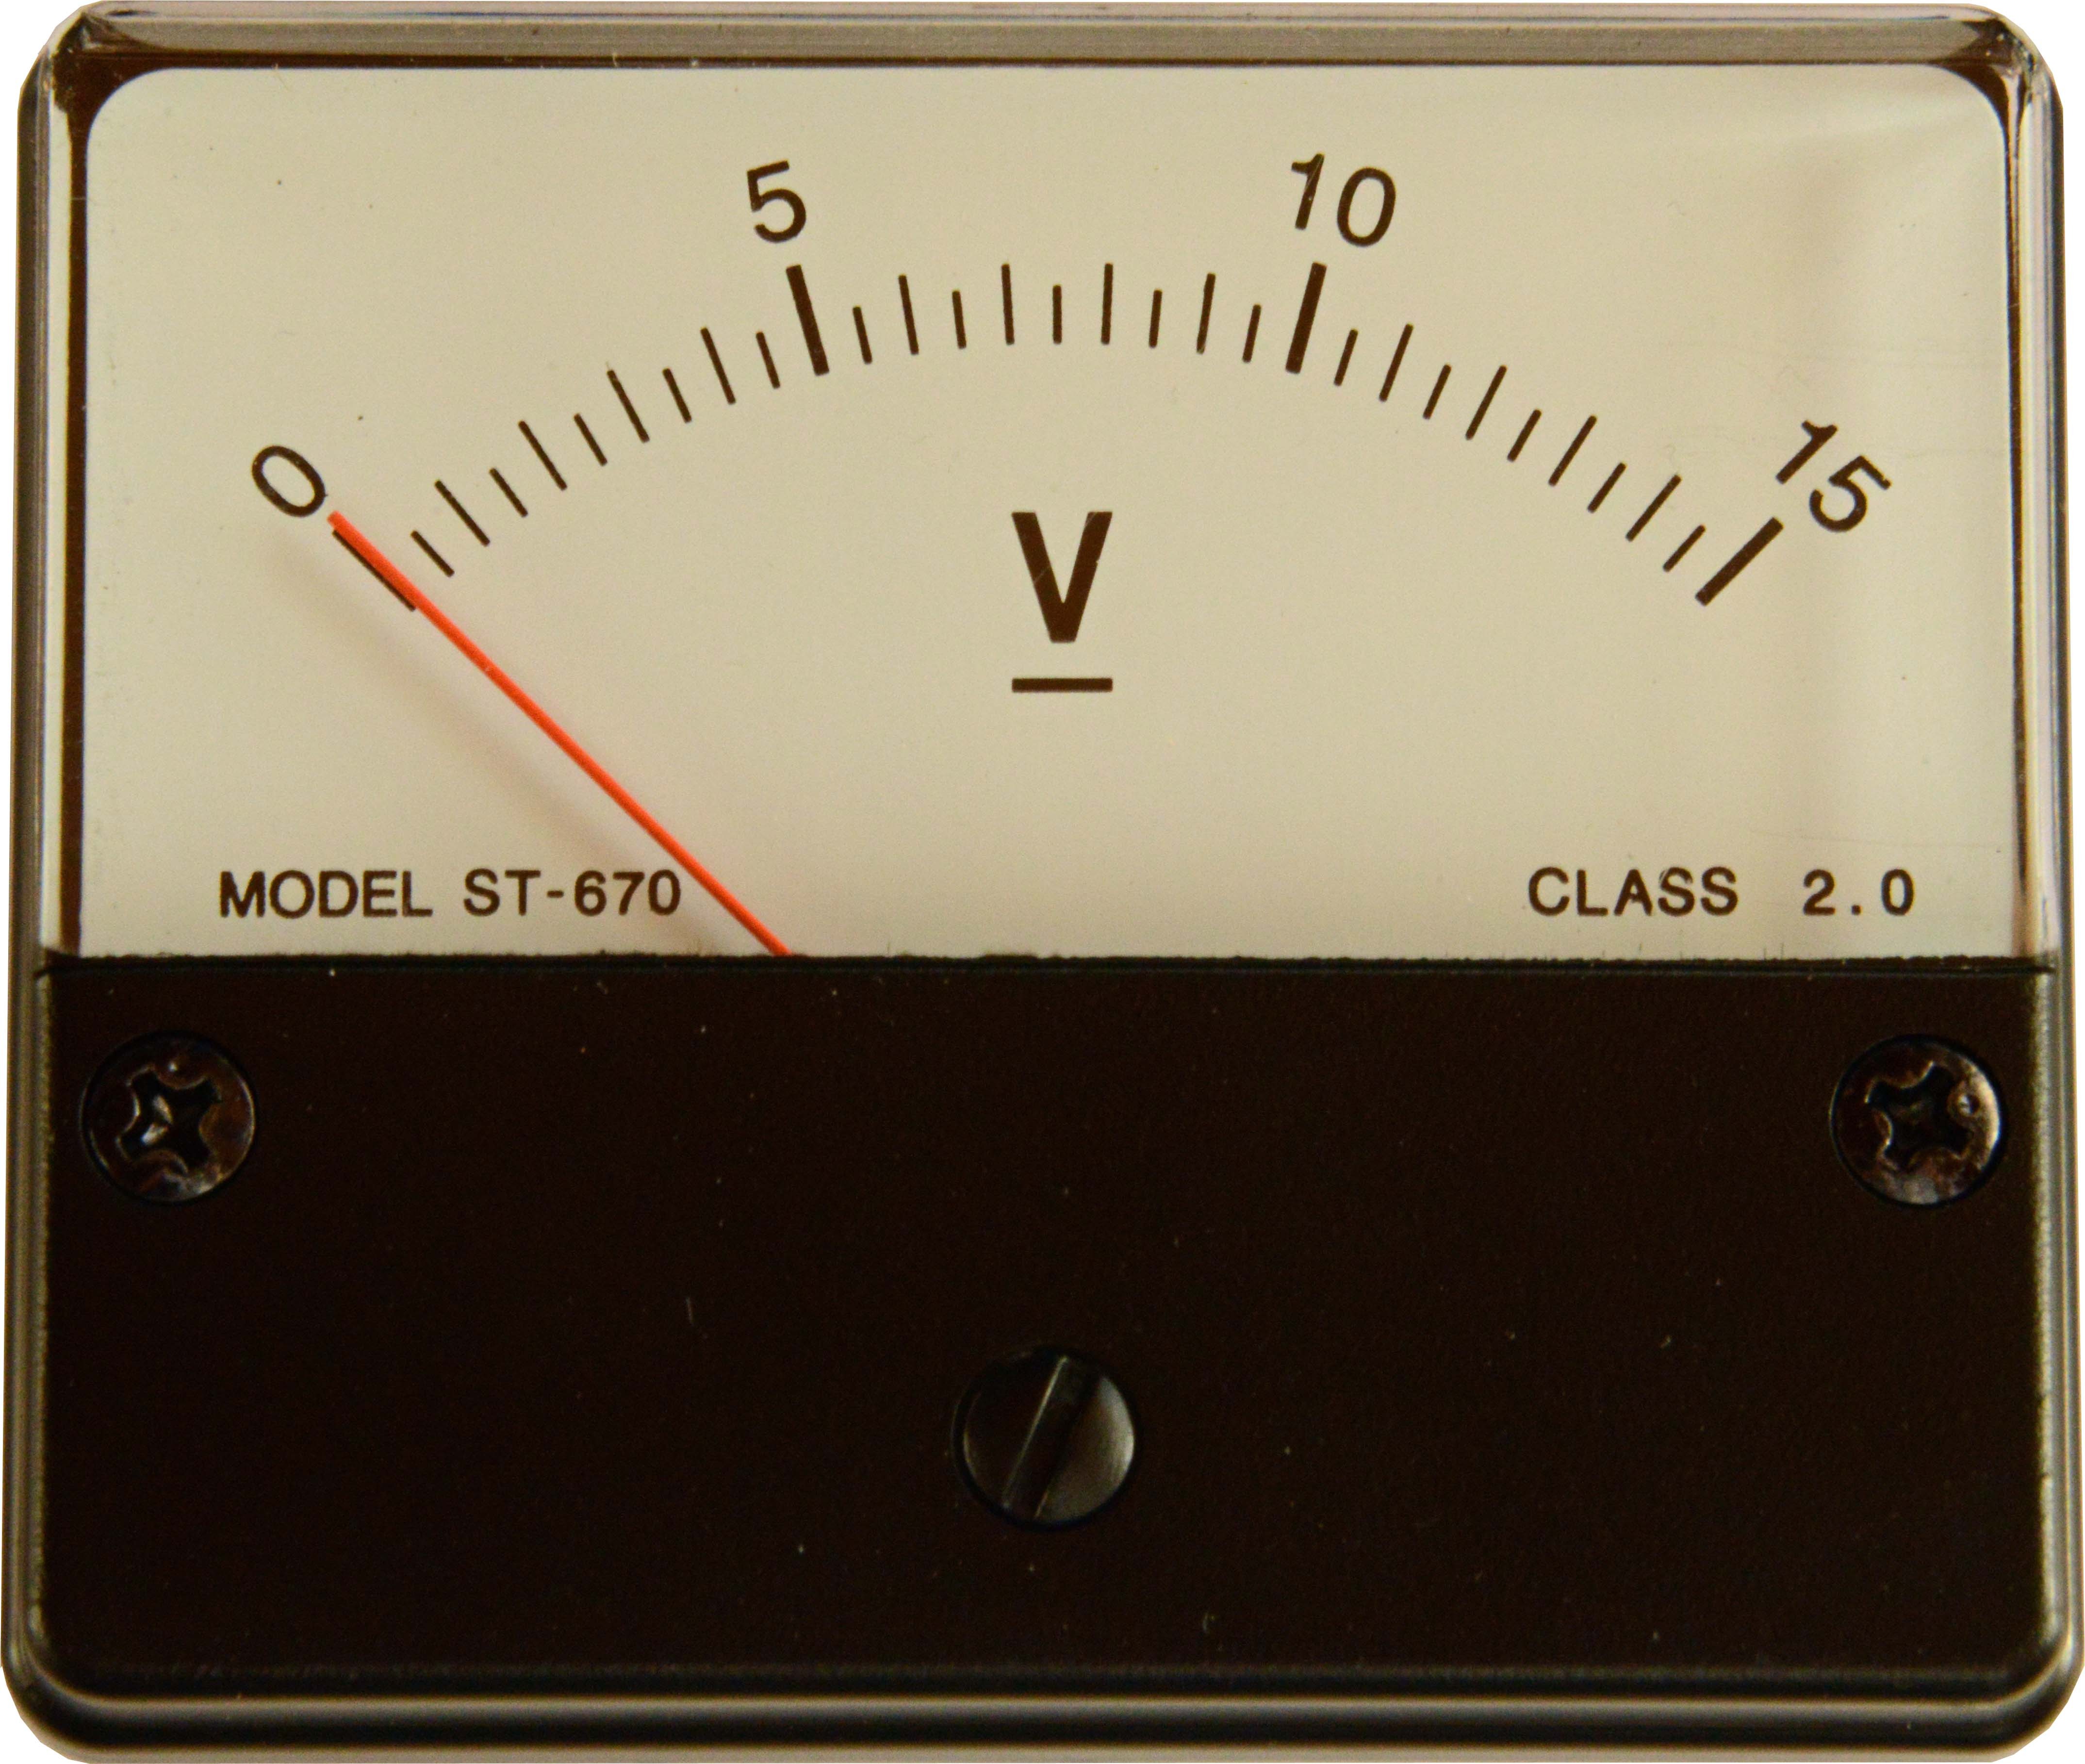
technology, clock, meter, instrument, measurement, volt, electronics, voltage, volt meter